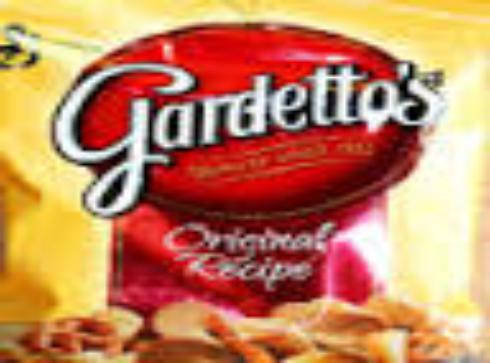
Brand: Gardetto's
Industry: Food